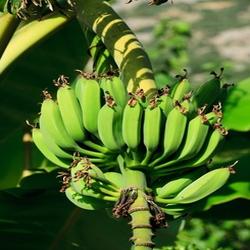
Label: Banana